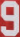
Number: 9